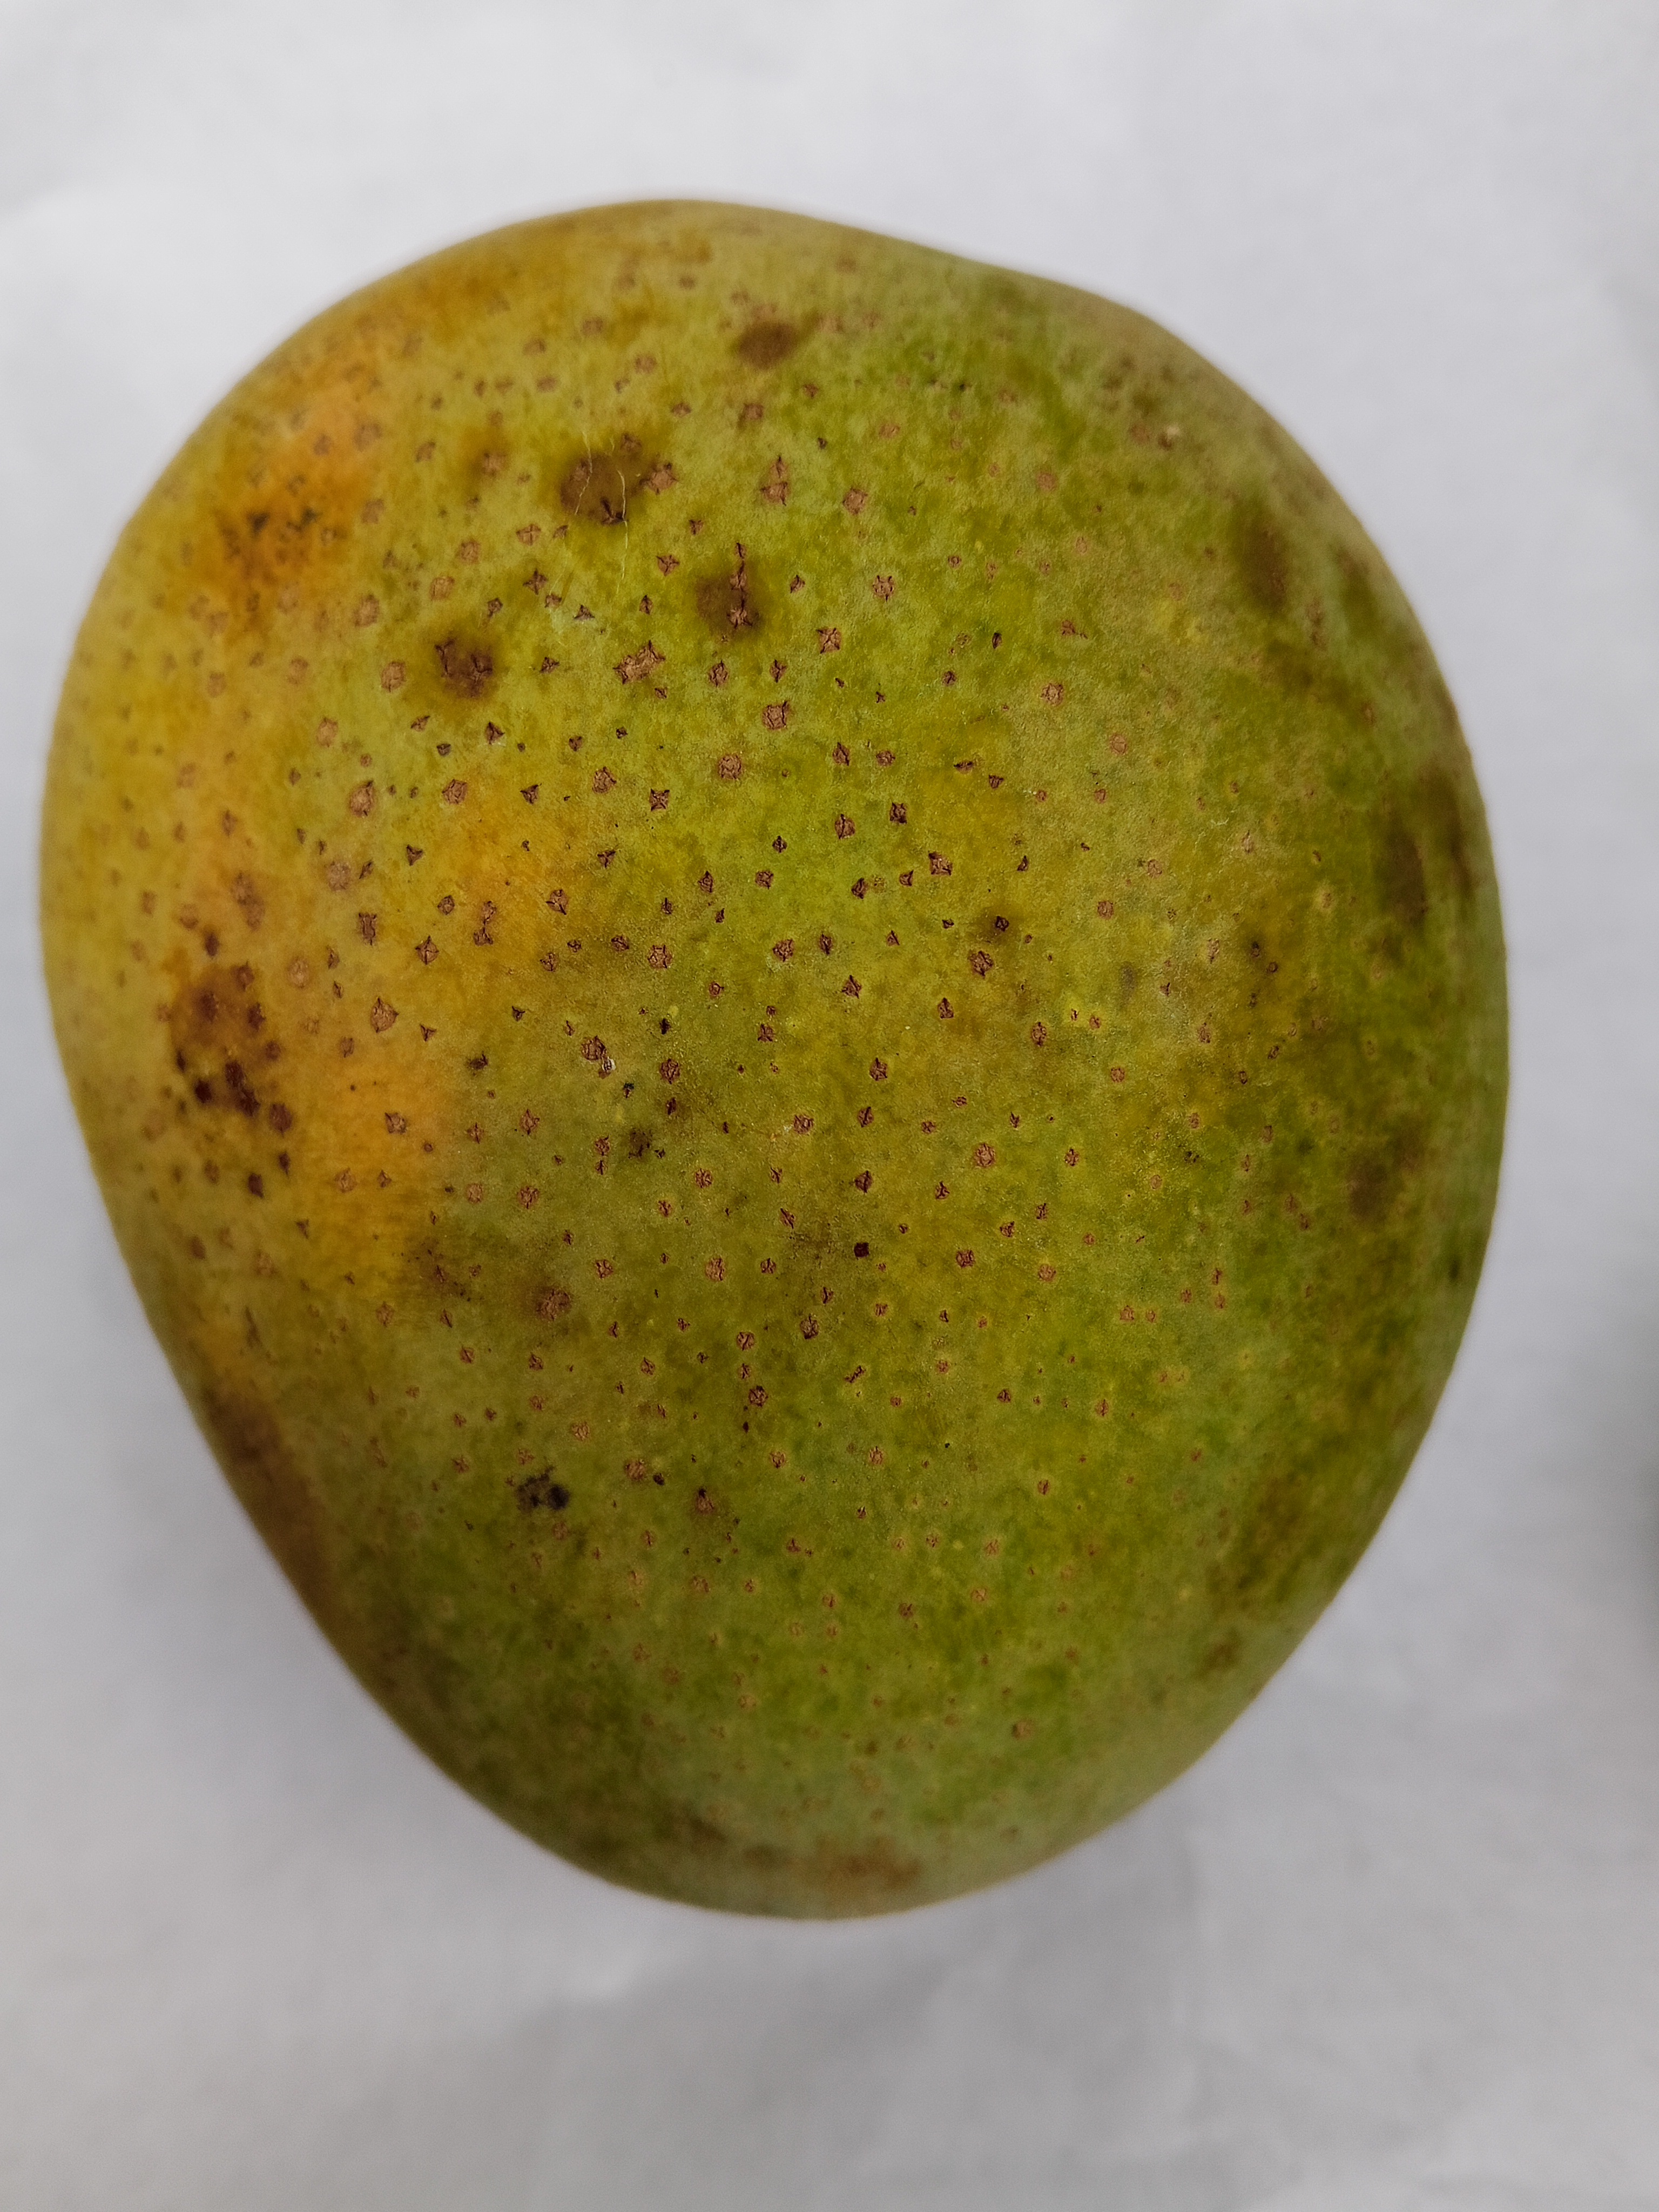
Mango variety: Himsagar